Nottingham Exchange

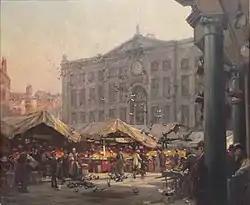
The Exchange ca. 1920 by Arthur Spooner

Nottingham Exchange was built in the Market Place in Nottingham between 1724 and 1726 as the main offices of the Nottingham Corporation.